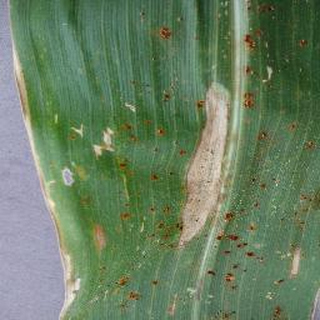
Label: corn_northern_leaf_blight